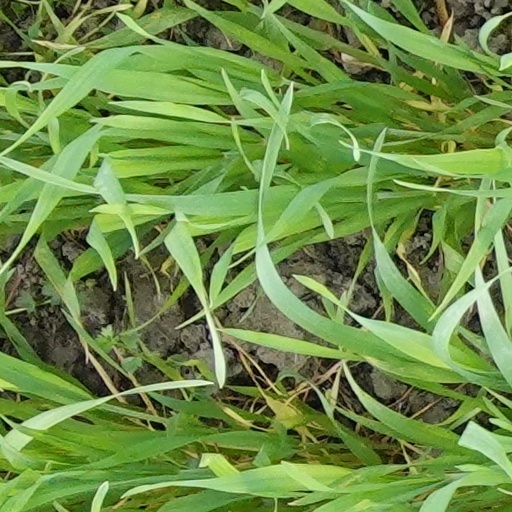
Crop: wheat